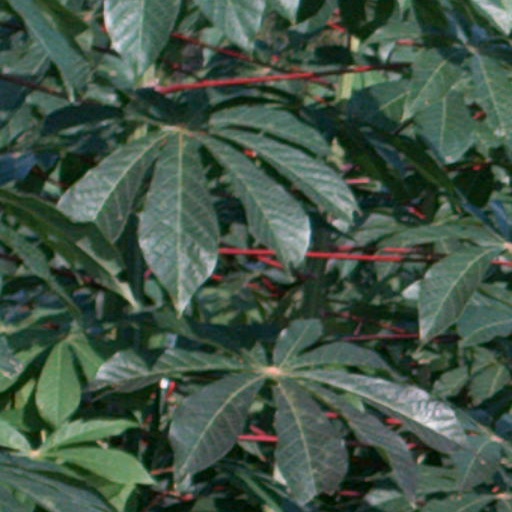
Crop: cassava